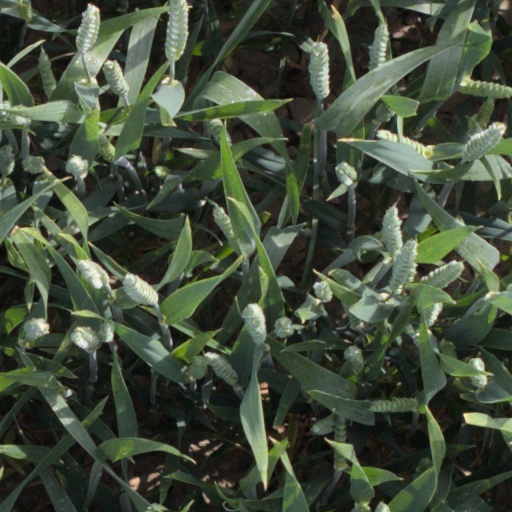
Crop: wheat